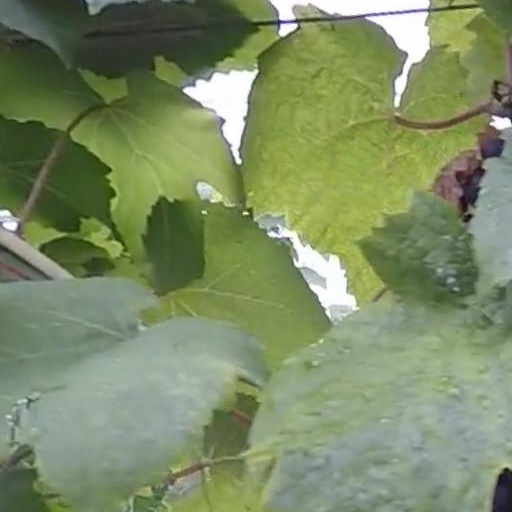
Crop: grape